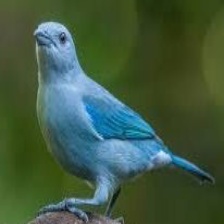
Species: AZURE TANAGER
Scientific name: THRAUPIS CYANOPTERA